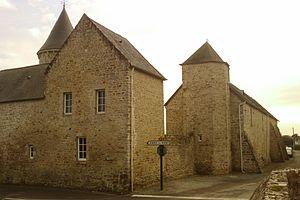
IA00001207 IA00001207 This building is indexed in the Base Mérimée, a database of architectural heritage maintained by the French Ministry of Culture,
Cet article recense de manière non exhaustive les châteaux, maisons fortes, mottes castrales, manoirs, situés dans le département français de la Manche en région Normandie. Il est fait état des inscriptions et classements au titre des monuments historiques.